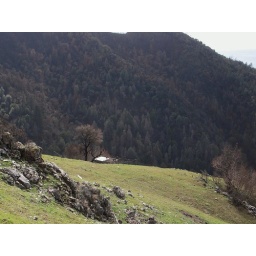
This is the patch of green you see in the scope pic. Below is the flight pen where we catch the birds